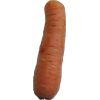
Label: Carrot 1